Tariff Reform League

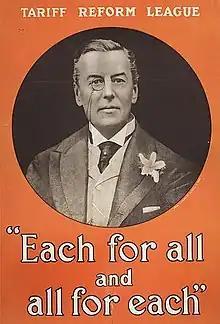
Tariff Reform League poster, featuring Joseph Chamberlain

The Tariff Reform League (TRL) was a protectionist British pressure group formed in 1903 to protest against what they considered to be unfair foreign imports and to advocate Imperial Preference to protect British industry from foreign competition. It was well funded and included politicians, intellectuals and businessmen, and was popular with the grassroots of the Conservative Party. It was internally opposed by the Unionist Free Food League (later Unionist Free Trade Club) but that had virtually disappeared as a viable force by 1910. By 1914 the Tariff Reform League had approximately 250,000 members. It is associated with the national campaign of Joseph Chamberlain, the most outspoken and charismatic supporter of Tariff Reform. The historian Bruce Murray has claimed that the TRL "possessed fewer prejudices against large-scale government expenditure than any other political group in Edwardian Britain".